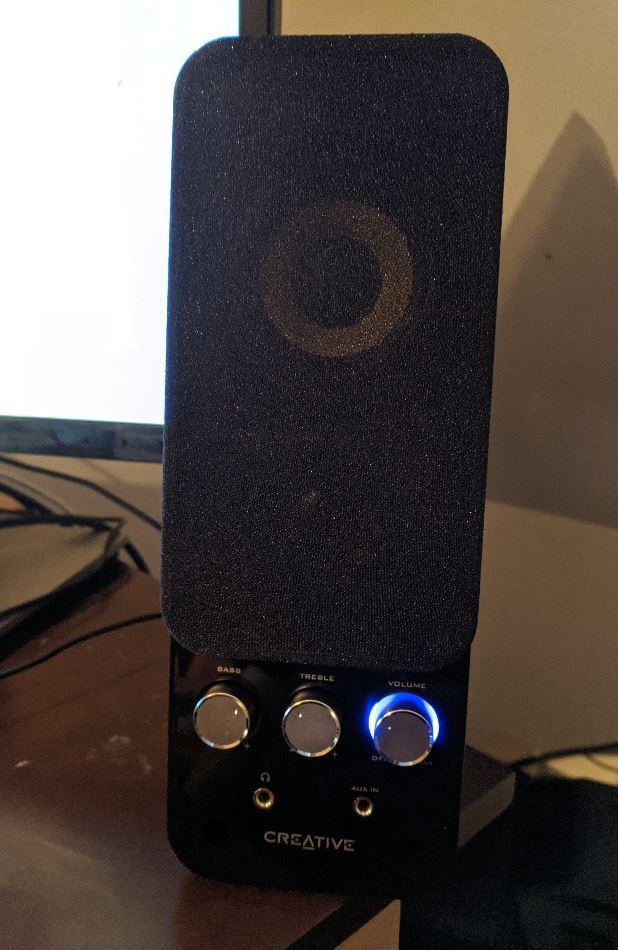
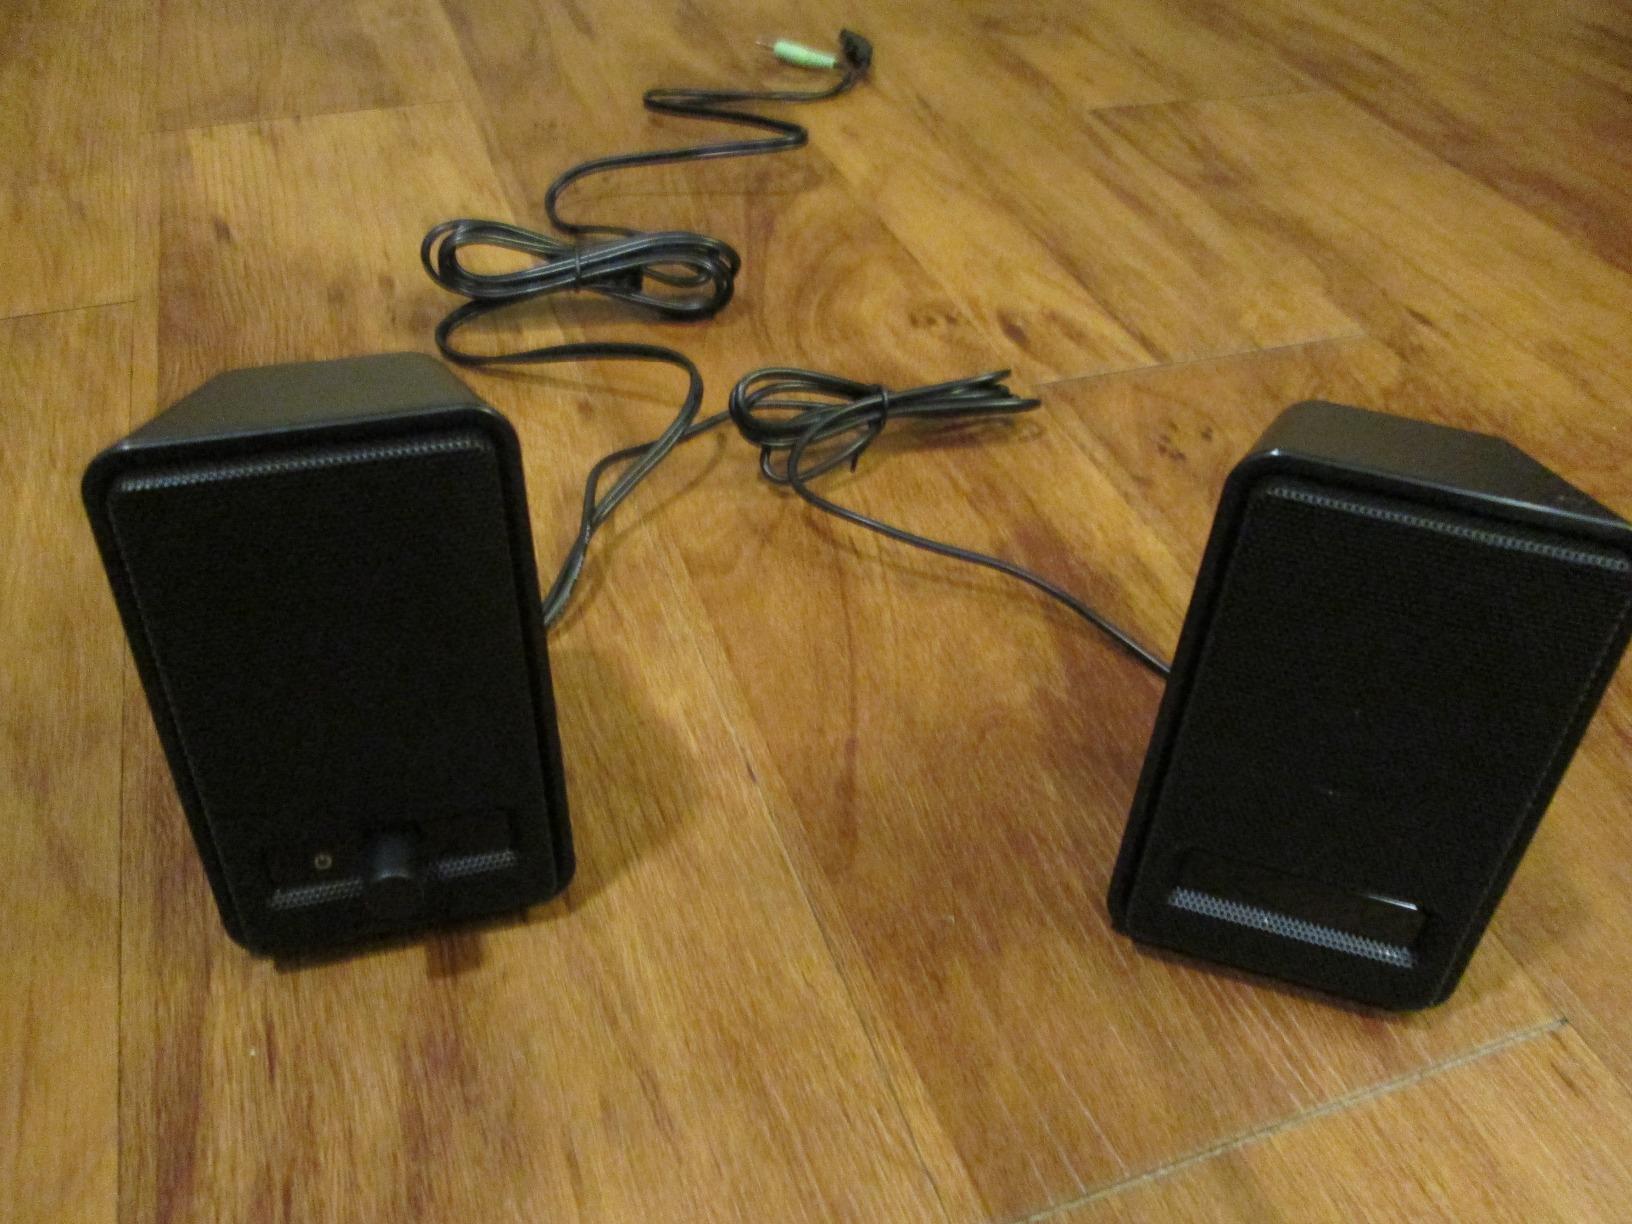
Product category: speaker
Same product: no